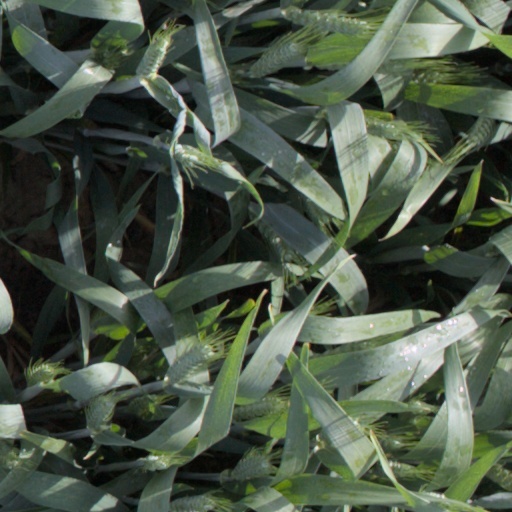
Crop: wheat